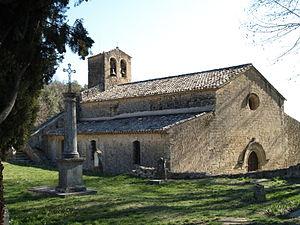
Vaugines est une commune française située dans le département de Vaucluse, en région Provence-Alpes-Côte d'Azur.